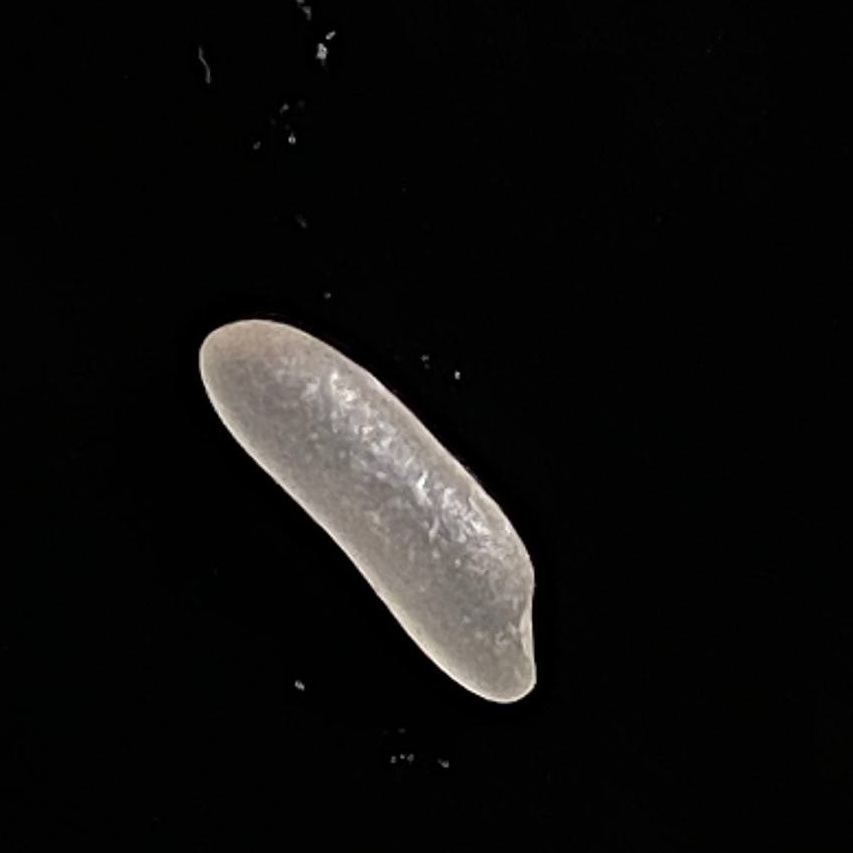
Rice variety: BR28